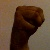
The image shows a hand gesture representing the letter 'M' in Indian Sign Language.